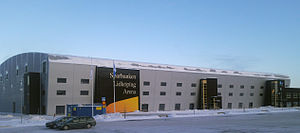
Lidköping
Bandyhallen
Lidköping er en svensk by, der er beliggende i Västergötland ved sydøstenden af Vänern.